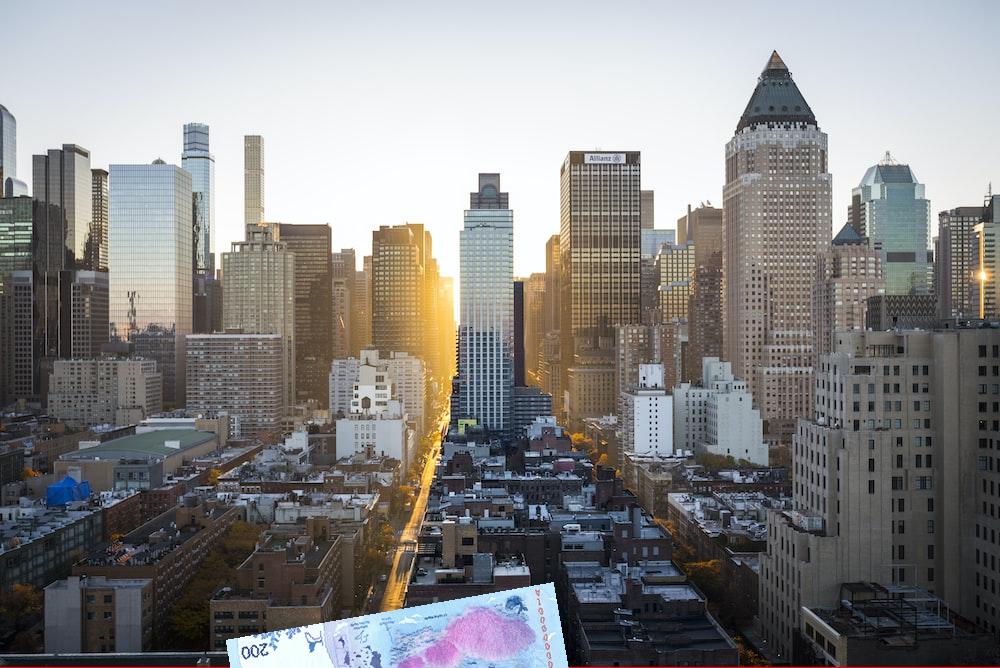
Denominación: 200